Axle track

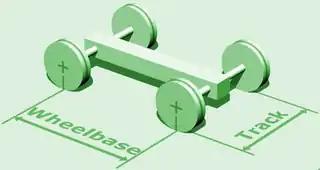
Track (measured between center line of wheels).

In automobiles (and other wheeled vehicles which have two wheels on an axle), the axle track is the distance between the hub flanges on an axle. Wheel track, track width or simply track refers to the distance between the centerline of two wheels on the same axle. In the case of an axle with dual wheels, the centerline of the dual wheel assembly is used for the wheel track specification. Axle and wheel track are commonly measured in millimetres or inches.